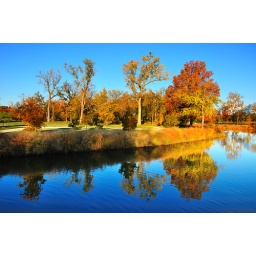
morning tree in forest park, STL